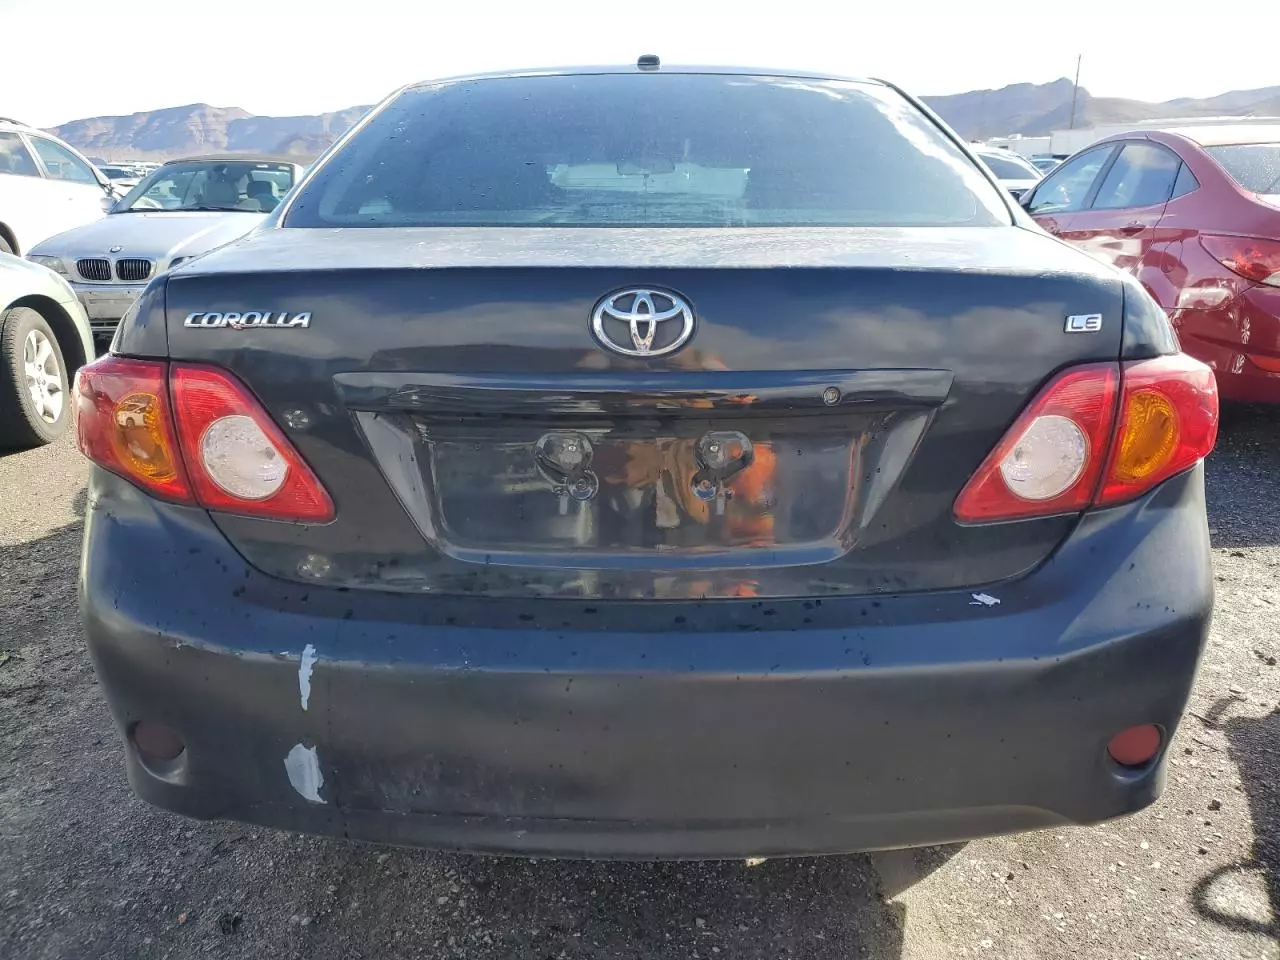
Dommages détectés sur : pare-choc arrière, plaque d'immatriculation arrière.
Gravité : majeur